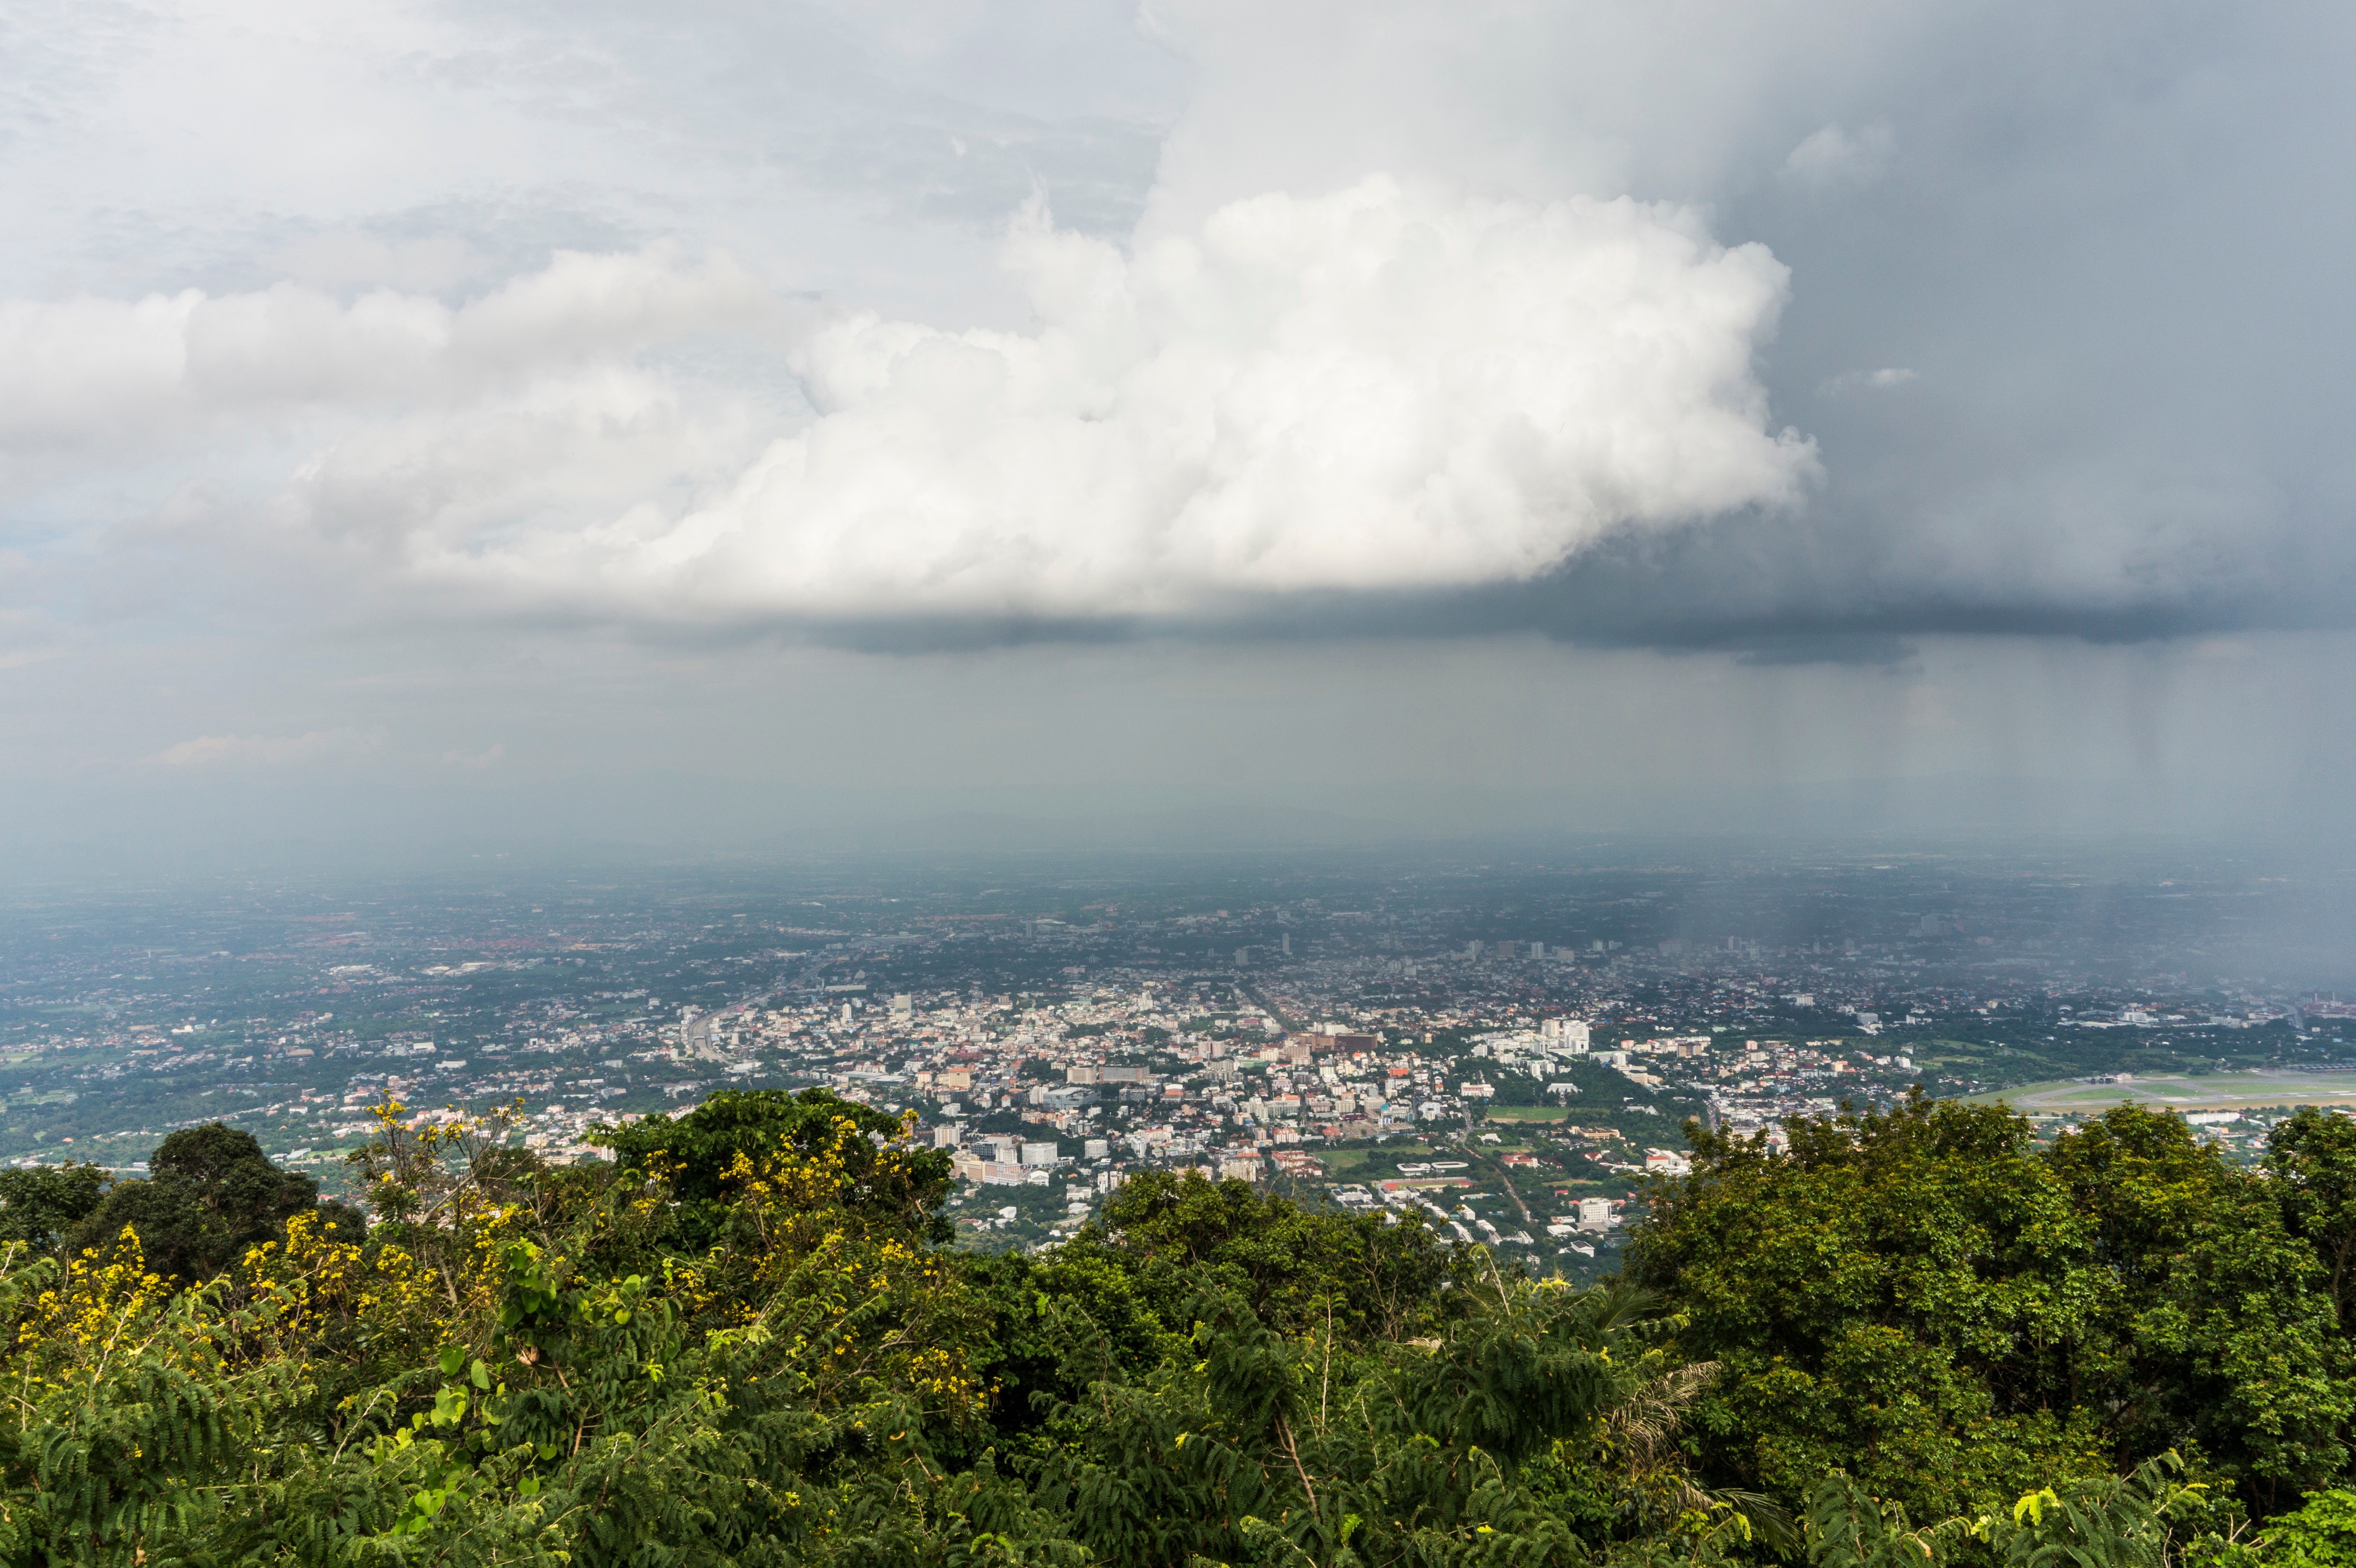
landscape, sea, coast, nature, horizon, mountain, cloud, sky, mist, morning, hill, weather, rural area, meteorological phenomenon, geographical feature, atmospheric phenomenon, atmosphere of earth